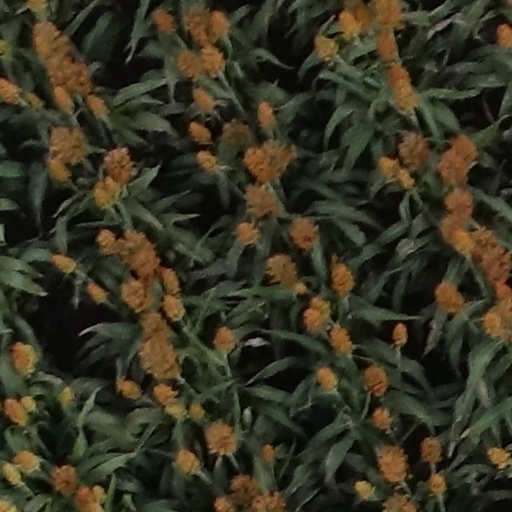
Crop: sorghum